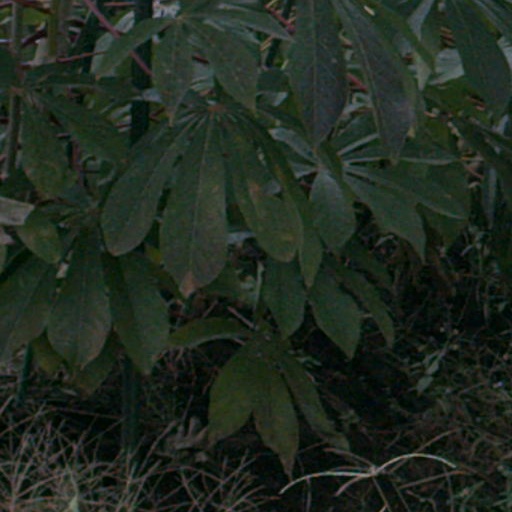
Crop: cassava